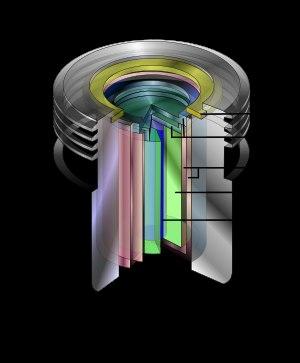
L'accident nucléaire de Goiânia est un accident de pollution radioactive qui a eu lieu à partir du 13 septembre 1987 à Goiânia, à 200 km au sud-ouest de Brasilia dans l'État brésilien de Goiás. Considéré comme un accident nucléaire important, il se produit après qu'un vieil appareil médical de radiothérapie contenant du césium 137 a été récupéré par des ferrailleurs sur le site d'un hôpital abandonné de la ville. Cet appareil est passé par de nombreuses mains, faisant quatre morts et contaminant 245 personnes selon l'AIEA. La dispersion des radionucléides a été équivalente à celle d'une bombe radiologique de taille moyenne. L'accident a été classé au niveau 5 de l'échelle INES.